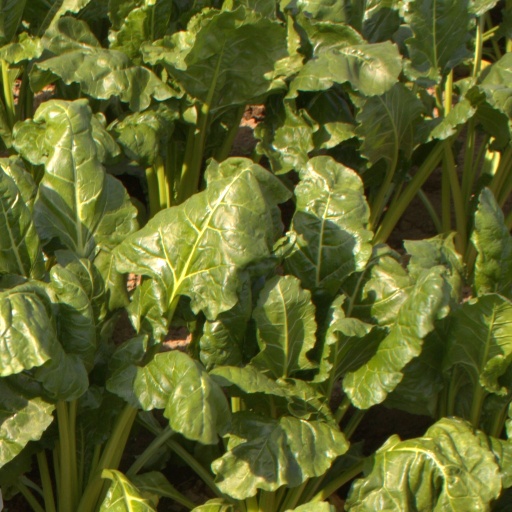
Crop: sugar beet